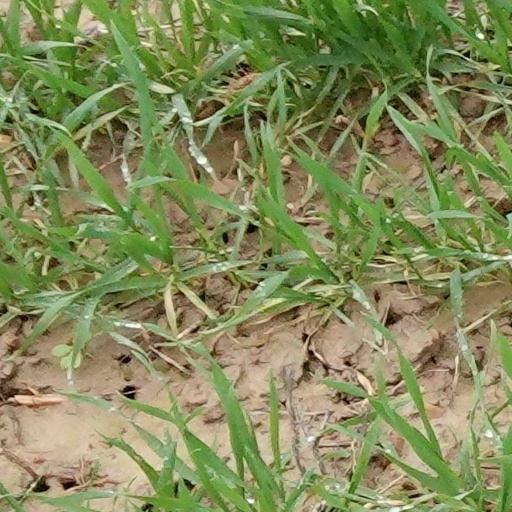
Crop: wheat